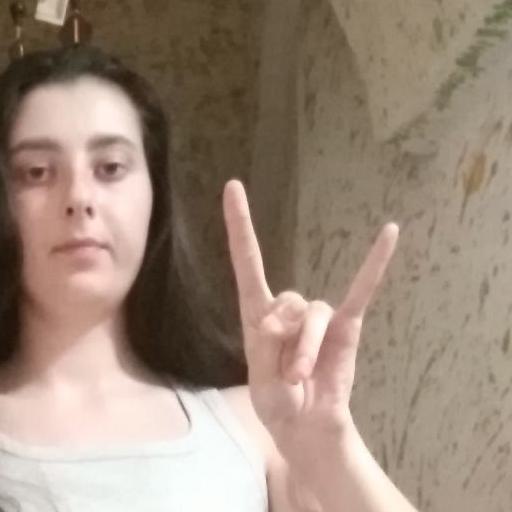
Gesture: rock